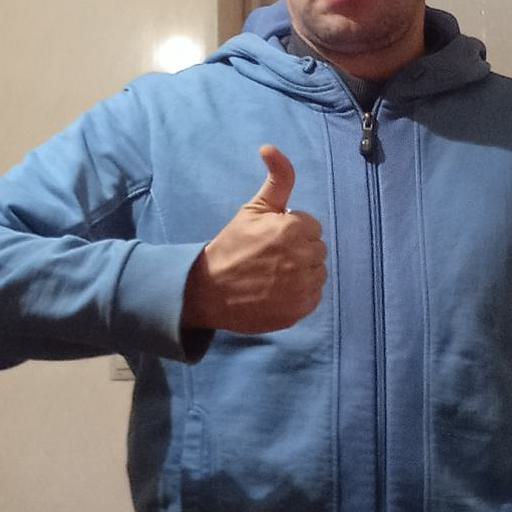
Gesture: like